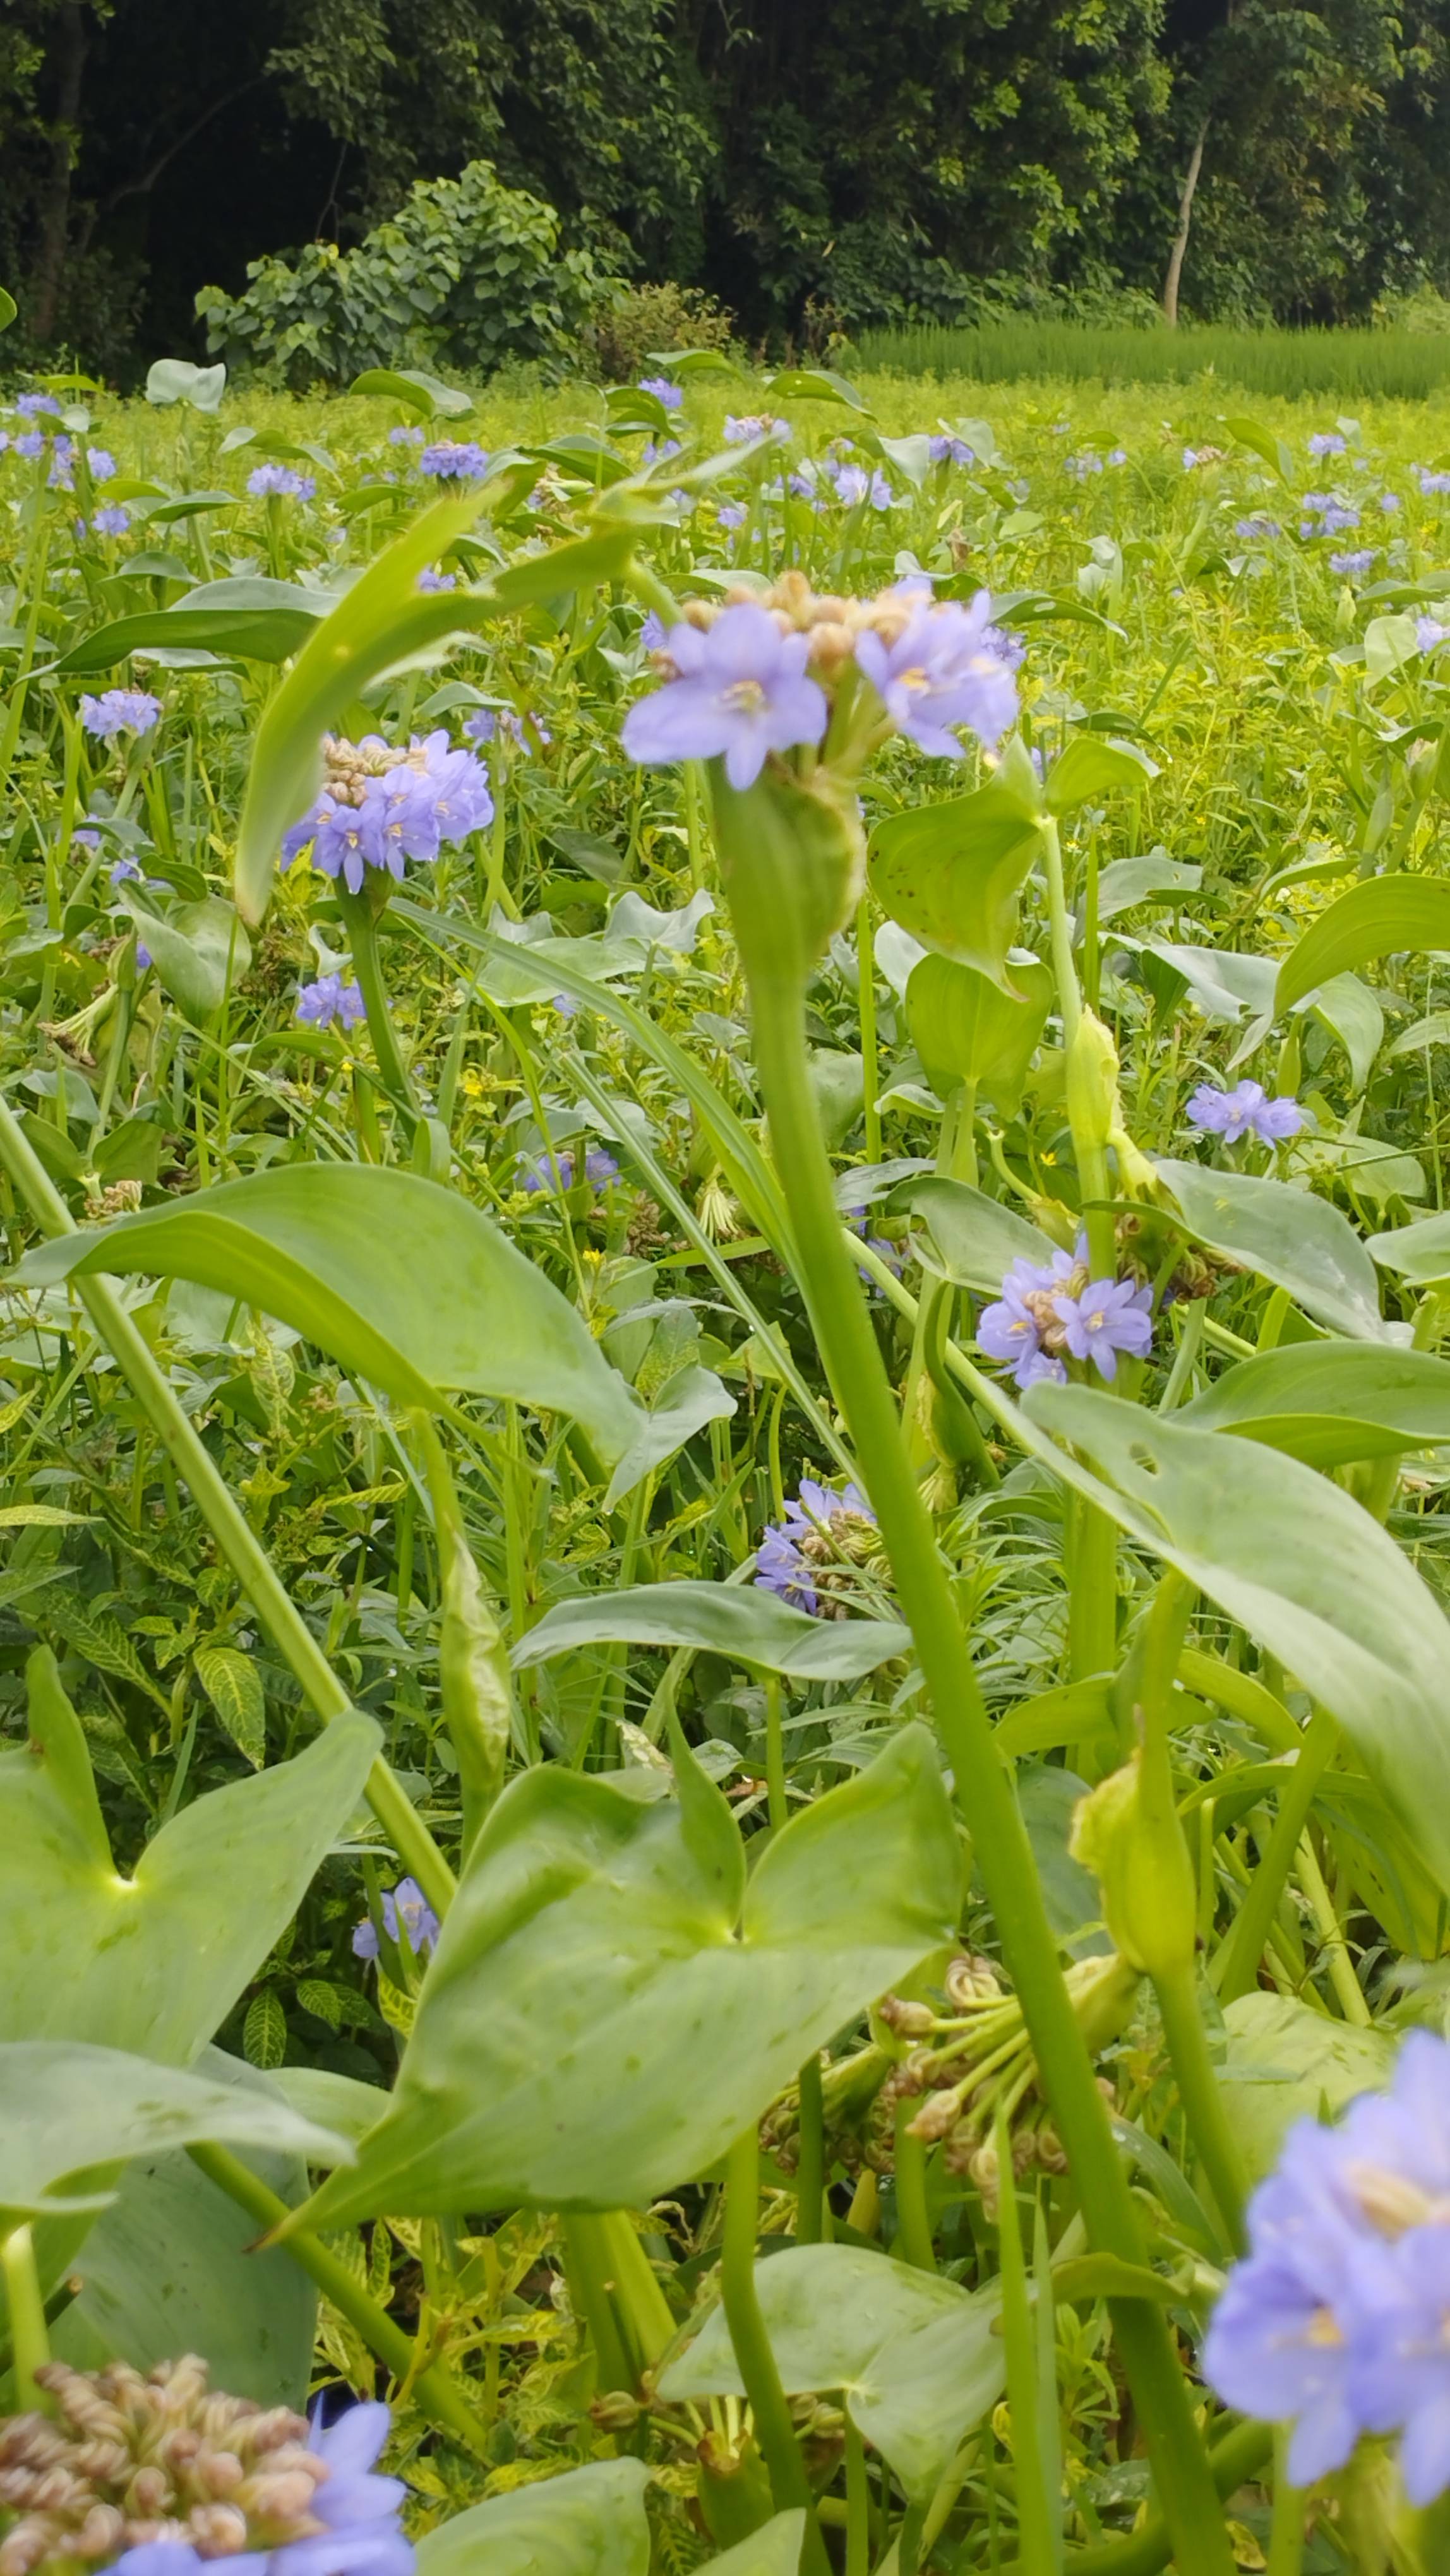
Species: Heartleaf False Pickerelweed (Monochoria korsakowii)